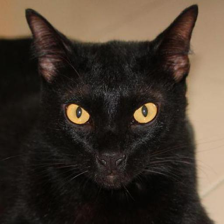
Label: animals